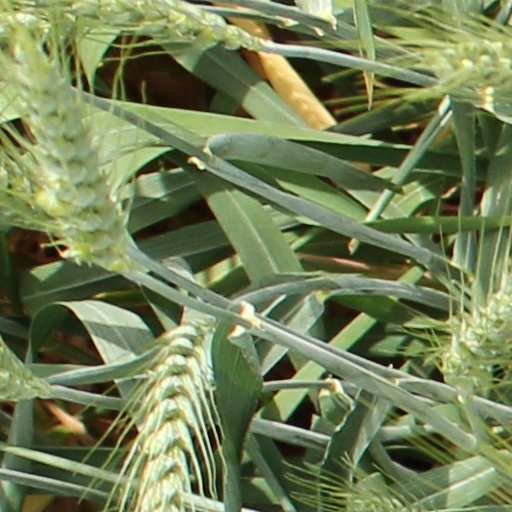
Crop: wheat